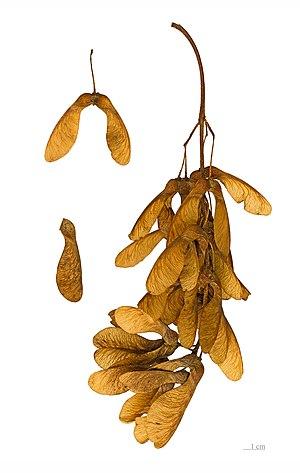
En botanique, la disamare est une samare double, un ensemble de deux akènes jumeaux, équipé chacun d'une ailette membraneuse permettant la dispersion par le vent, par rotation semblable à celle d'un rotor d'hélicoptère.
En botanique, un akène est un fruit sec, indéhiscent, à graine unique, dont le péricarpe, plus ou moins sclérifié, n'est pas soudé à la graine.
L’érable sycomore est une espèce d'arbres de grande taille de la famille des acéracées fréquent en Europe.